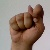
The image shows a hand gesture representing the letter 'T' in Indian Sign Language.